Karl Ast

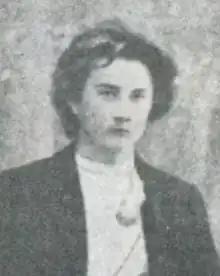
Karl Ast in a photo first published in 1905, from a 1936 book

Karl Ast (pseudonym: Karl Rumor, 19 February 1886 – 9 July 1971) was an Estonian writer and politician.